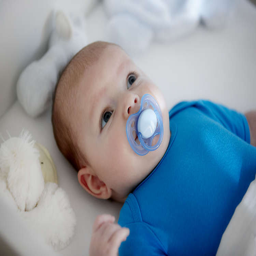
treat delicate skin to the comfort of air